Kjell Kristian Rike

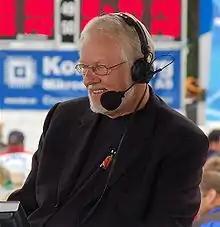
Rike as most people knew him

Kjell Kristian Rike (12 July 1944 – 19 May 2008) was a Norwegian sports commentator, originally from Byglandsfjord. He reported on biathlon events for NRK starting in 1977, and also on cross-country skiing from 1985.